Debra M. Brown

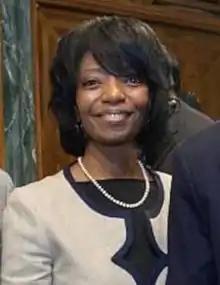

Debra Marie Brown (born 1963) is the chief United States district judge of the United States District Court for the Northern District of Mississippi. She is the first African-American woman to serve as chief judge for the Northern District of Mississippi.